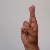
The image shows a hand gesture representing the letter 'R' in Indian Sign Language.